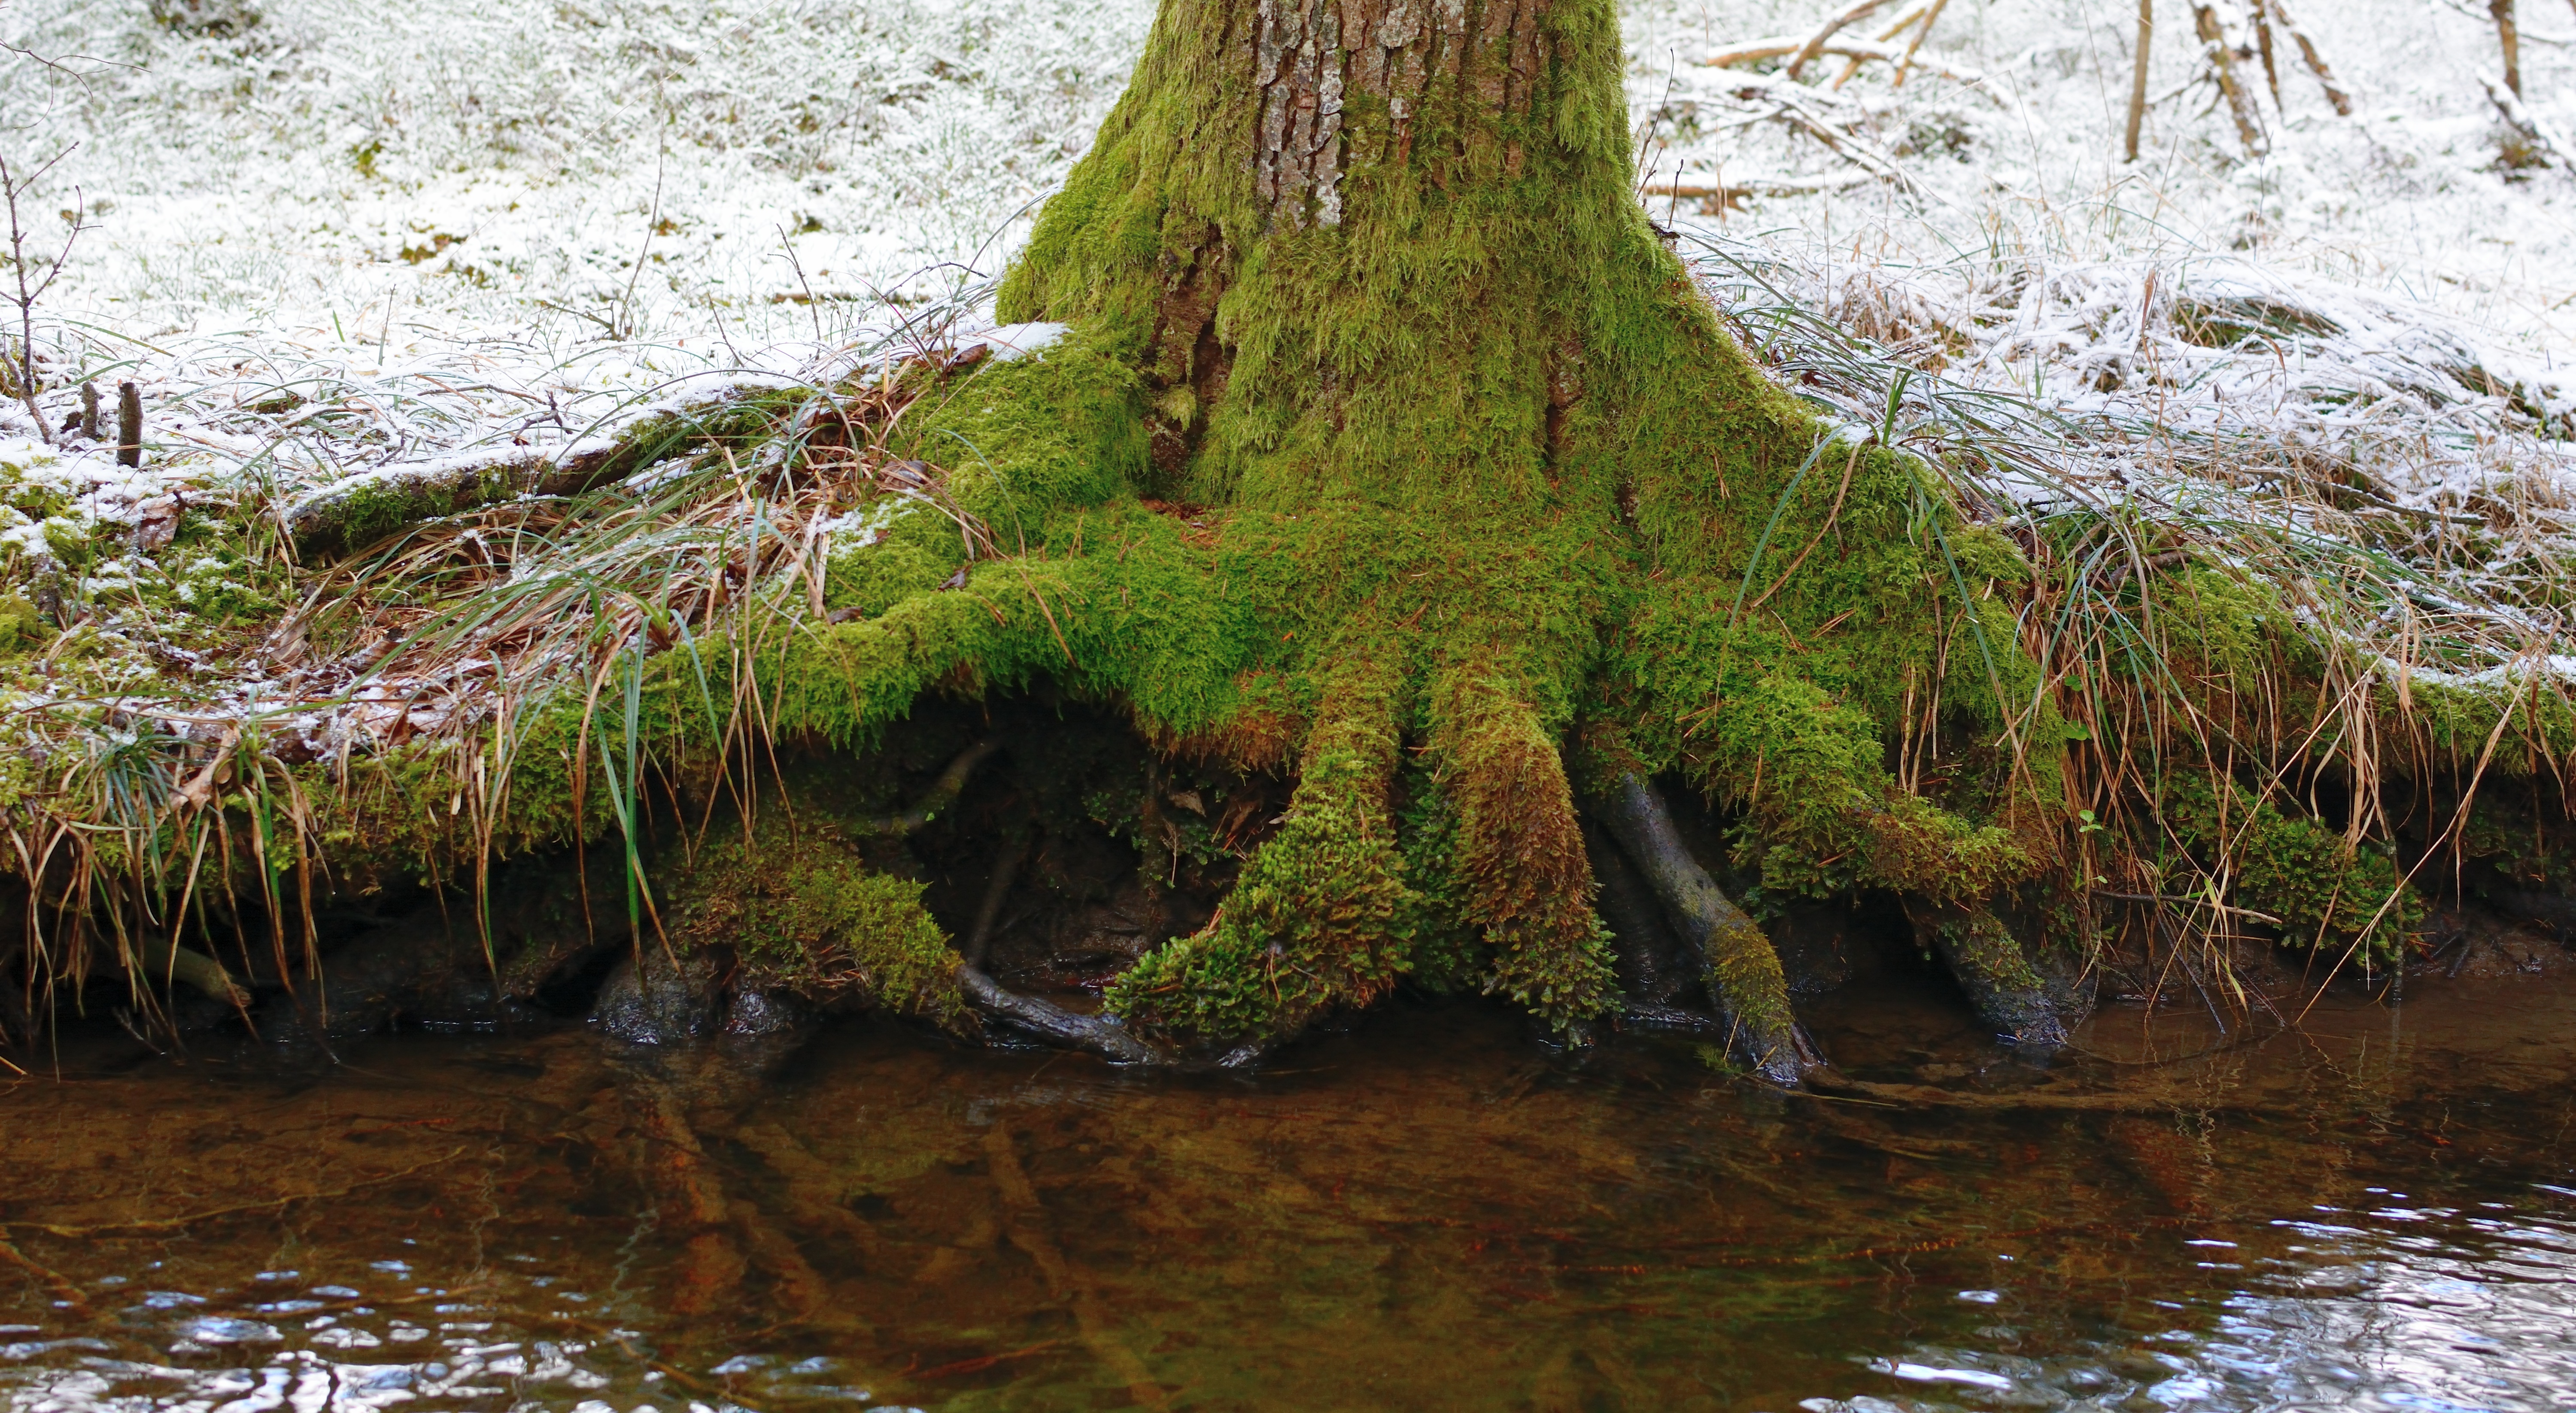
tree, water, nature, forest, swamp, wilderness, branch, plant, leaf, flower, trunk, river, overgrown, moss, stream, reflection, autumn, root, wetland, woodland, habitat, tree root, force, symbiosis, rooted, natural energy, natural environment, woody plant, land plant